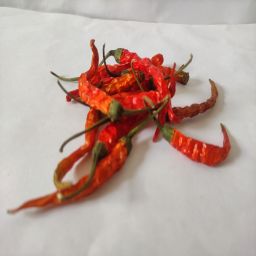
Crop: Chile Pepper
Quality: Dried